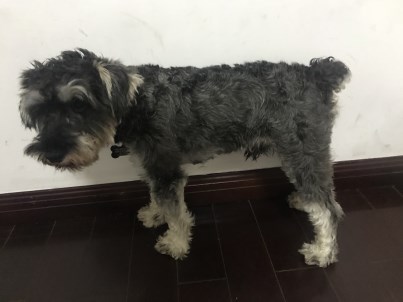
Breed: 2342-n000102-miniature_schnauzer